Scott M. Bennett

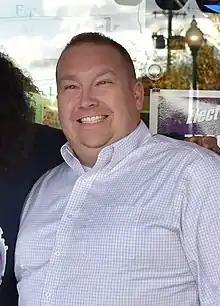

Scott Michael Bennett (July 16, 1977 – December 9, 2022) was an American attorney, politician and Democratic member of the Illinois Senate representing the 52nd district from 2015 to 2022.